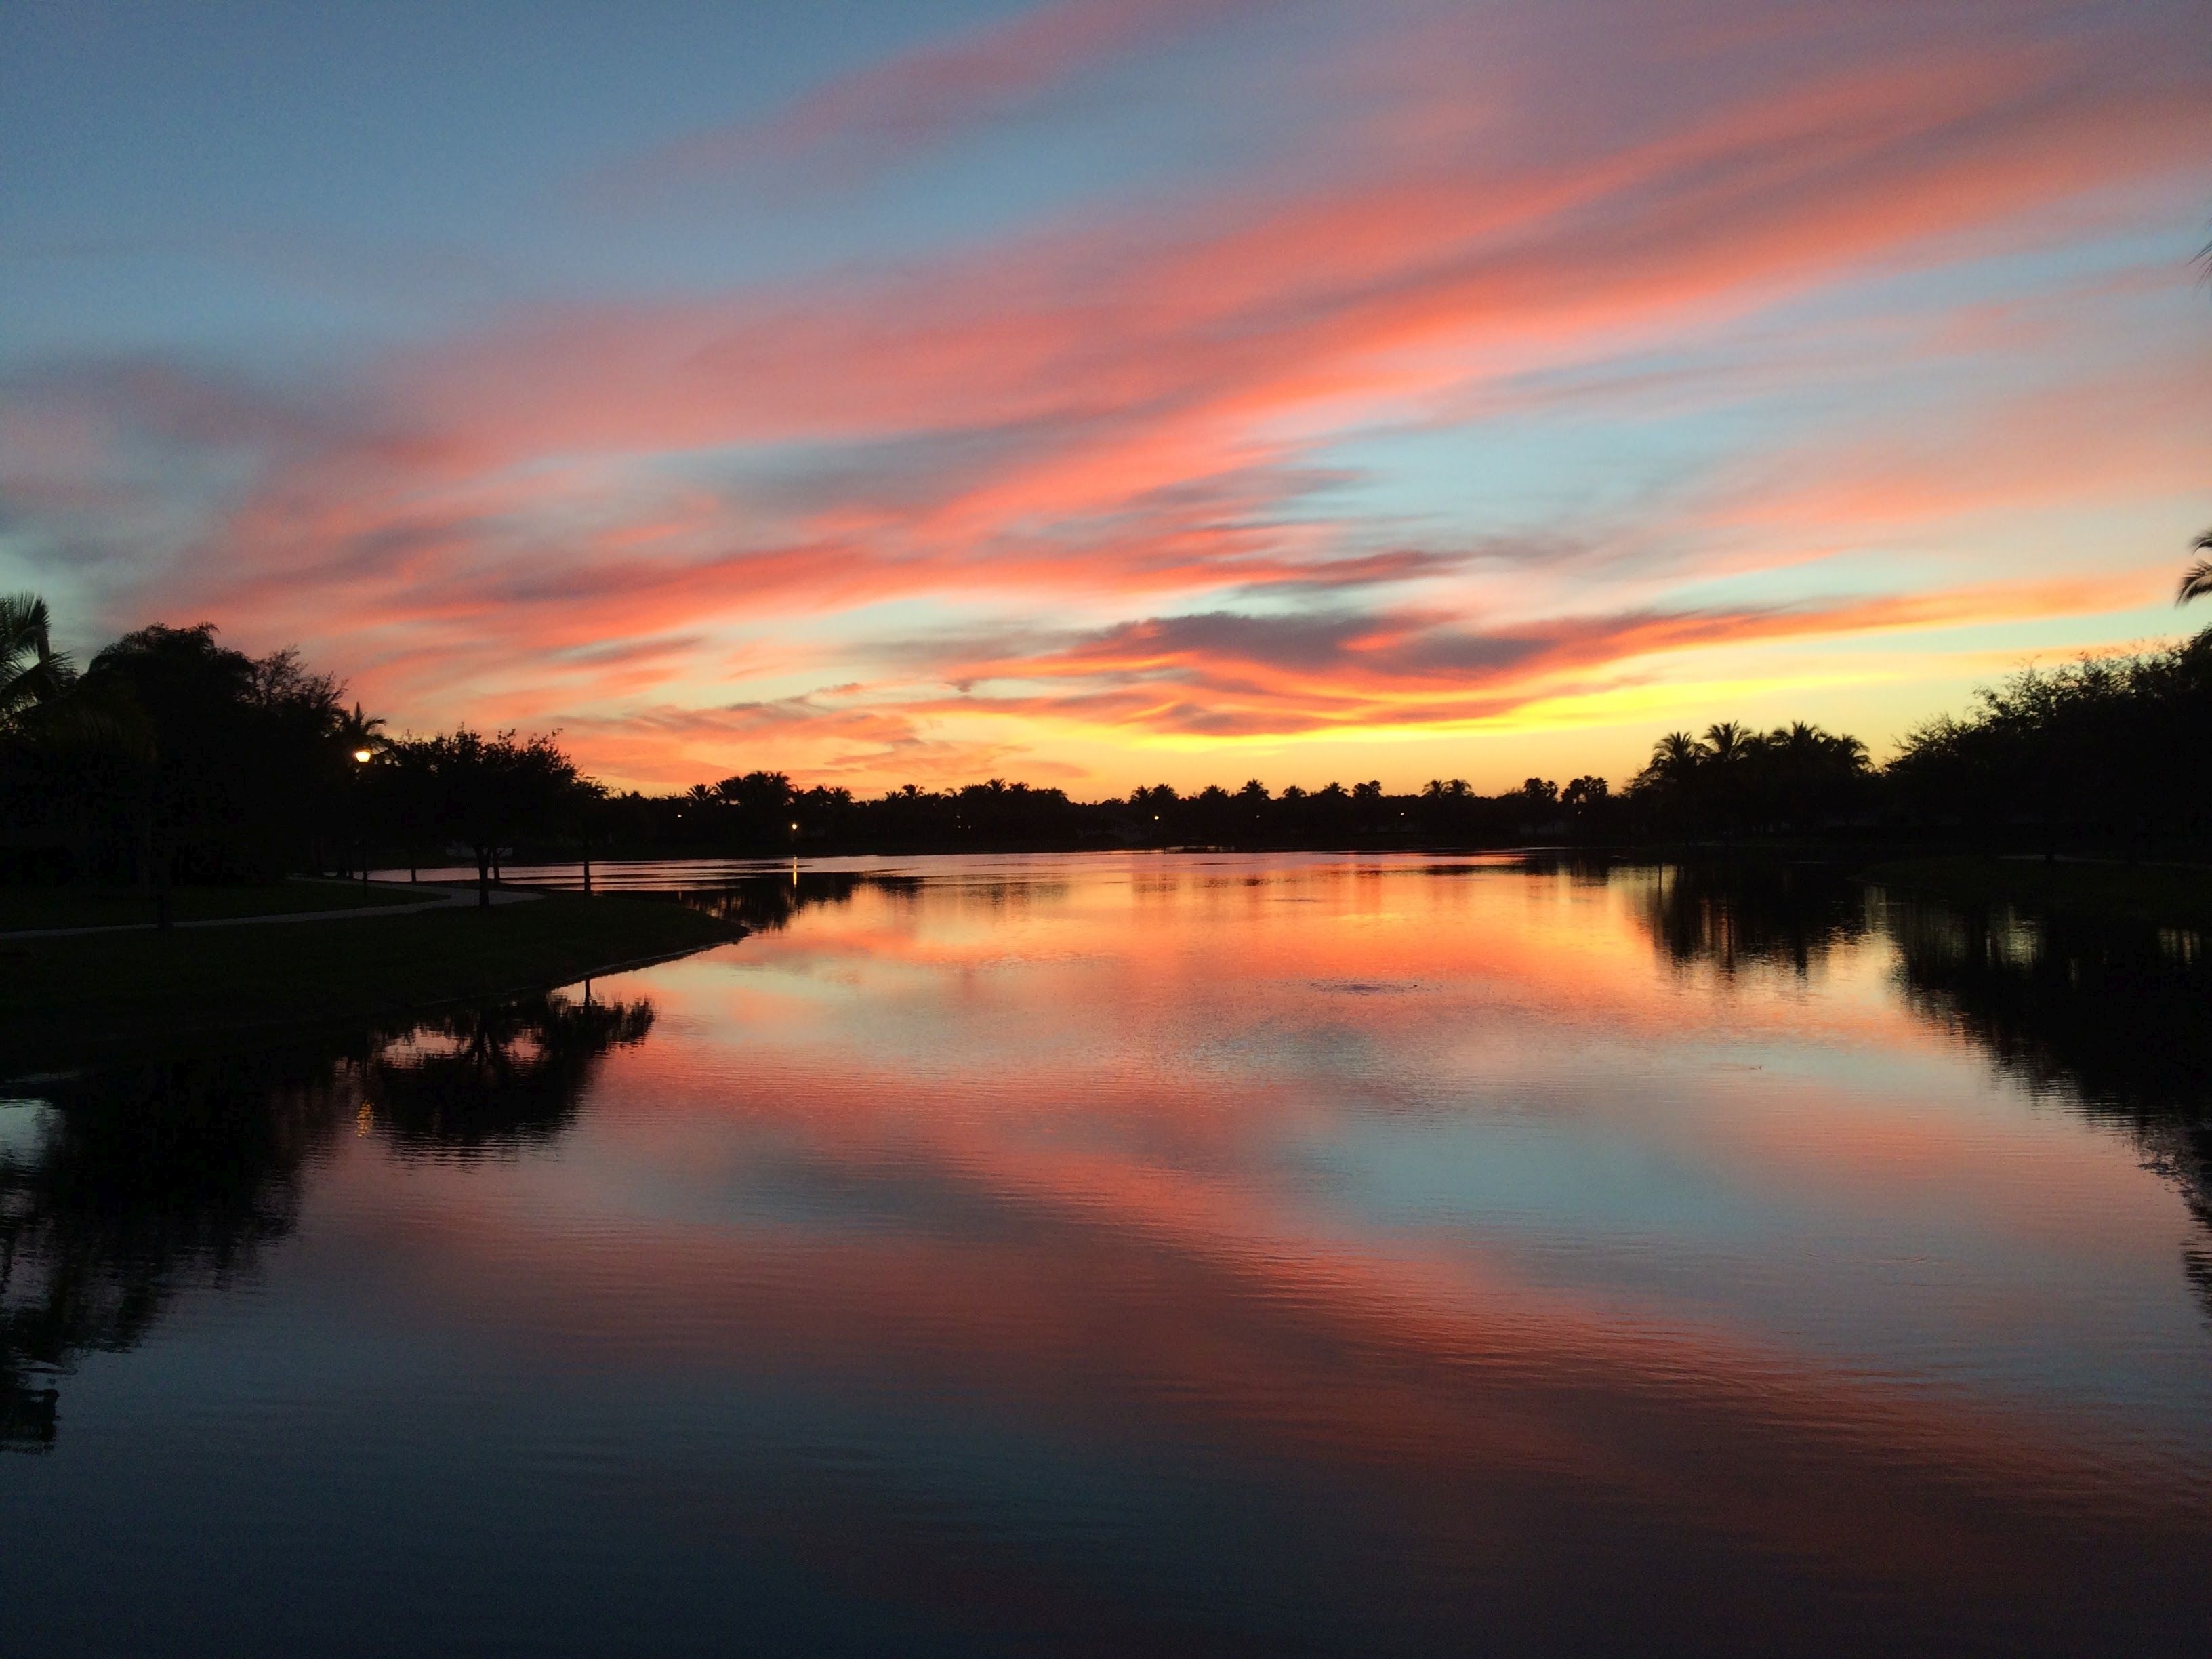
nature, cloud, sky, sunrise, sunset, morning, lake, dawn, river, dusk, evening, reflection, loch, florida, naples, afterglow, red sky at morning